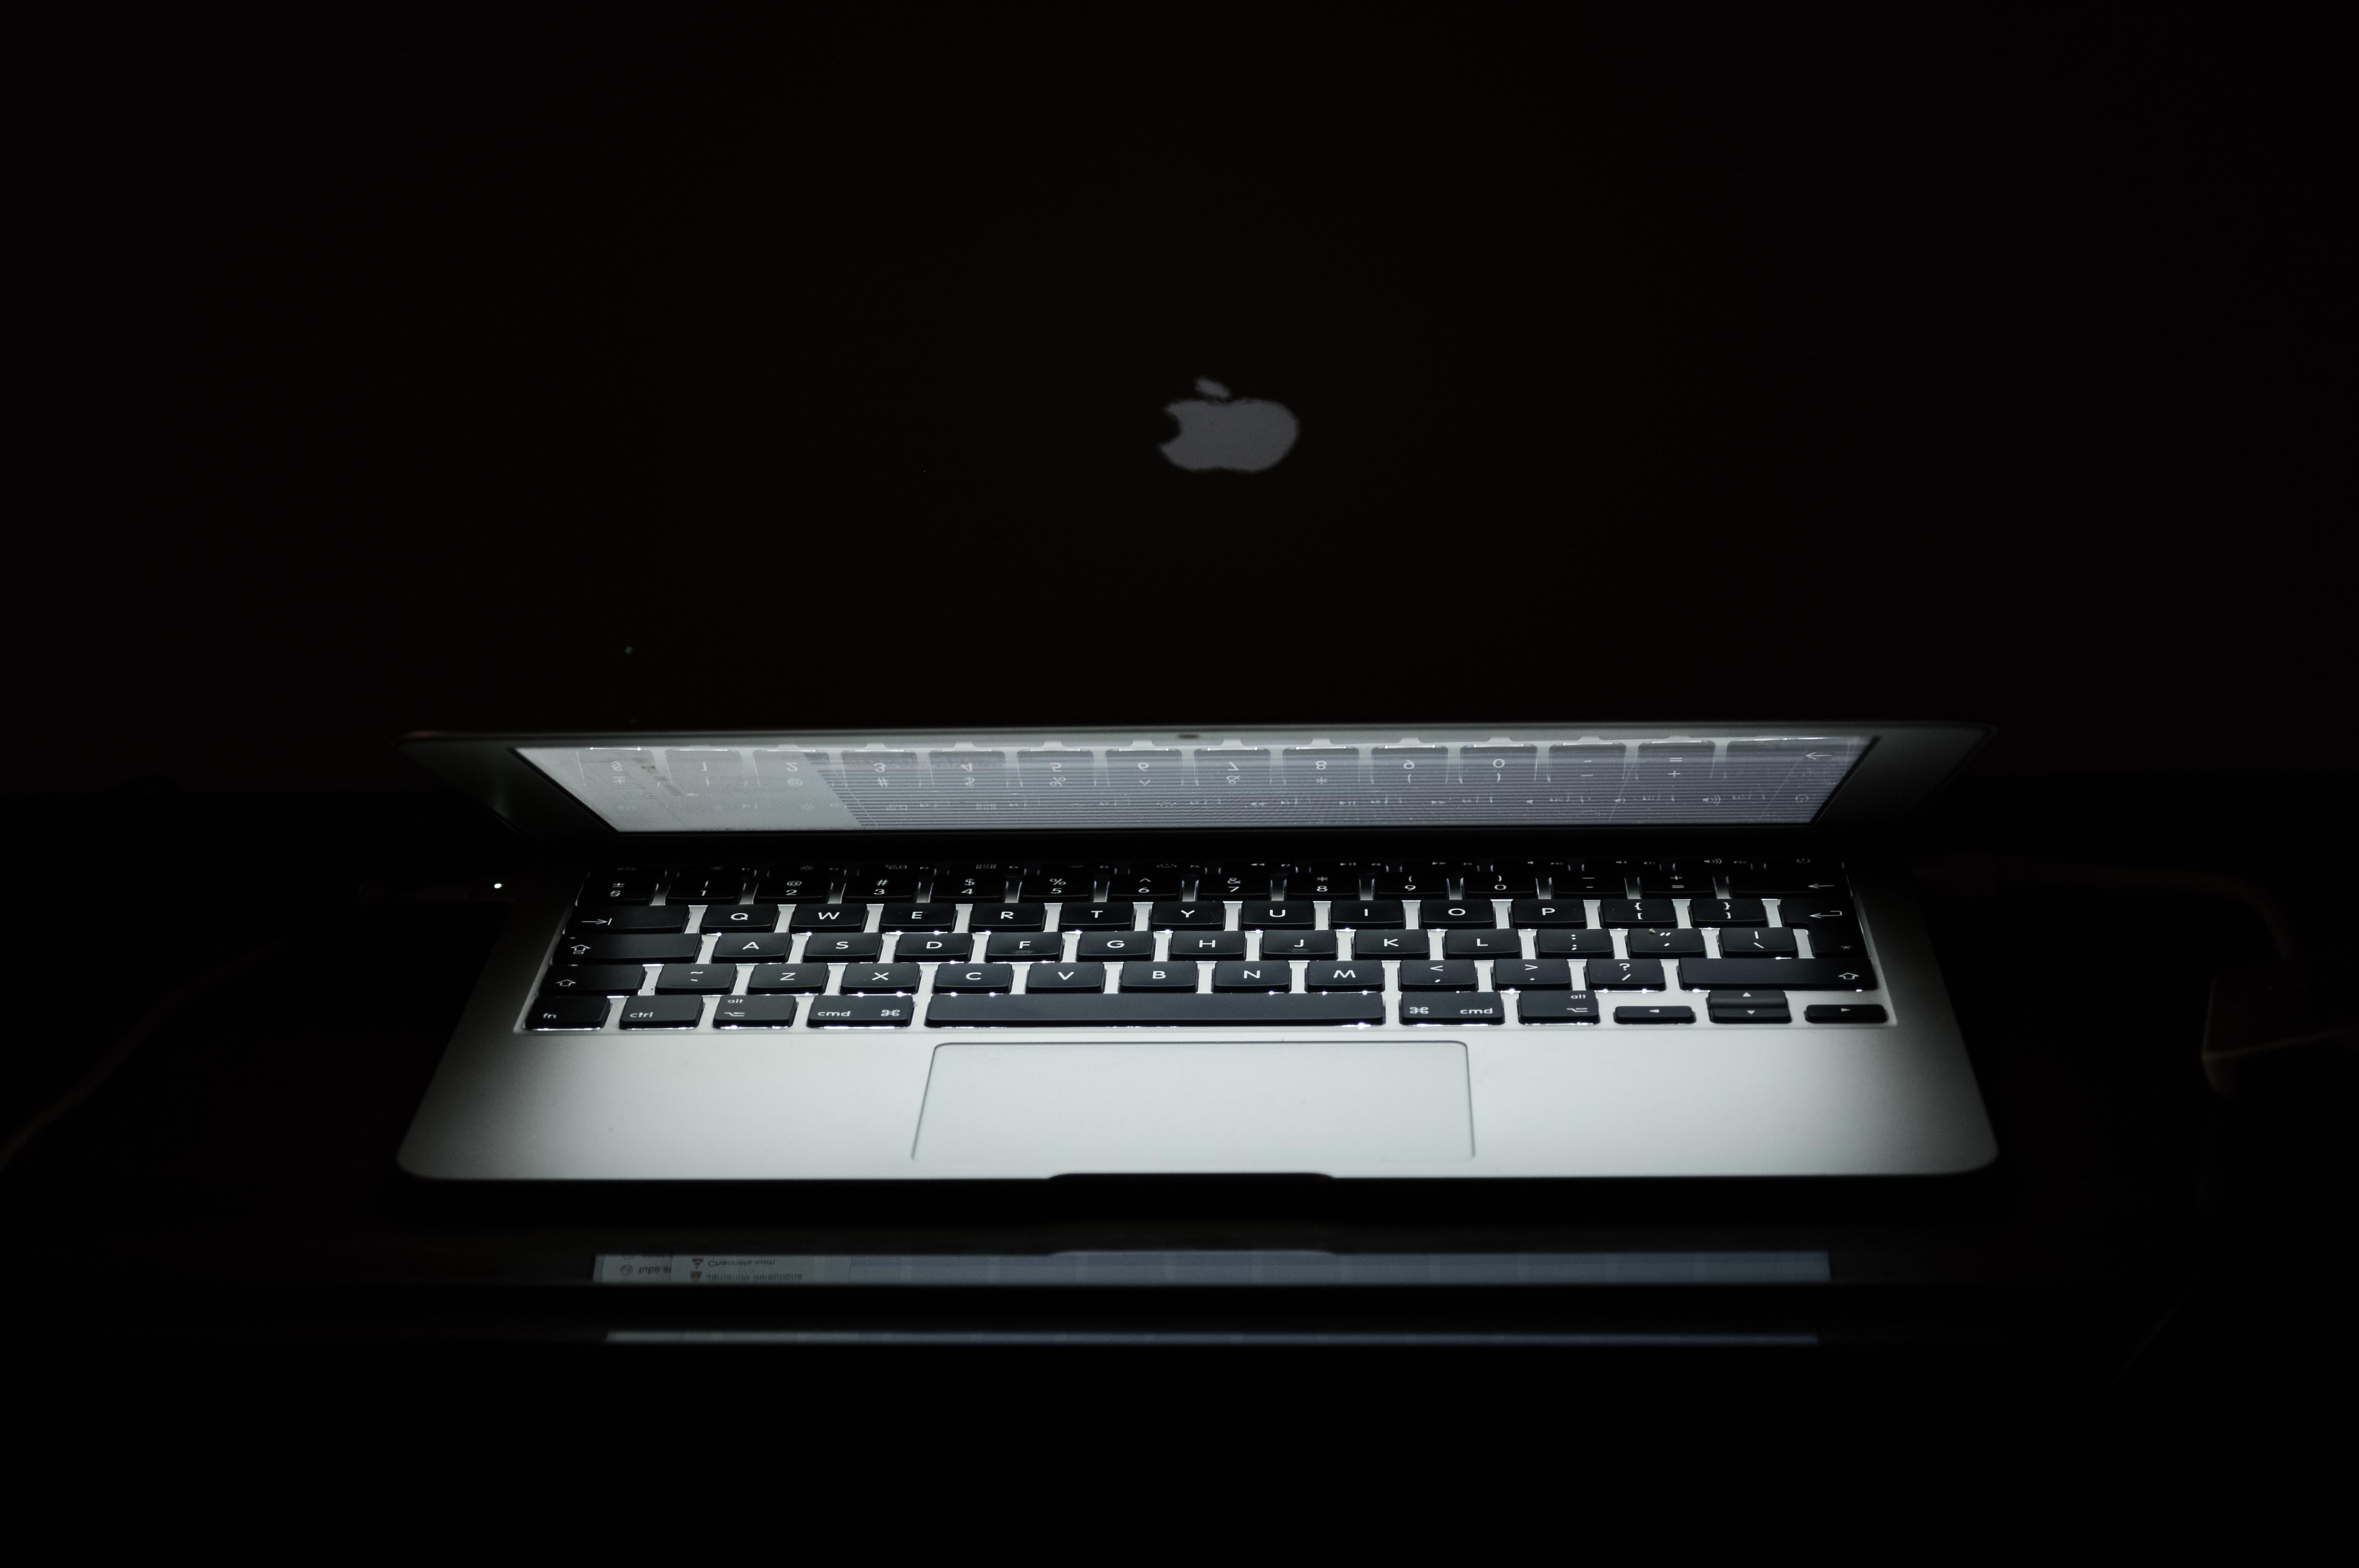
laptop, computer, macbook, apple, light, black and white, technology, white, dark, black, monochrome, lighting, multimedia, computer keyboard, monochrome photography, electronic device, musical keyboard